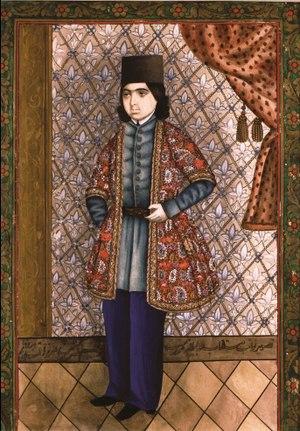
Le musée national d’art d’Azerbaïdjan est l’un des plus grands musées d’art d'Azerbaïdjan. Dix-sept mille objets y sont stockés. Le musée est fondé en 1936 et depuis 1943, il porte le nom de Roustam Moustafaïev, l’un des fondateurs de l’art décoratif théâtral en Azerbaïdjan. Le musée est installé dans deux bâtiments : l'ancien palais De Bourr et l'ancien lycée féminin Marie, construits à la fin du XIXᵉ siècle à Bakou. Le musée contient des œuvres d’art couvrant les différentes périodes de l’art de l’Orient ancien et d’Azerbaïdjan, de Russie et d’Europe occidentale. Les œuvres d'art de valeur de la collection du musée ont été exposées au Canada, à Cuba, en Syrie, en France, en Tchécoslovaquie, en Algérie, en Irak et dans d'autres pays.